Guy West

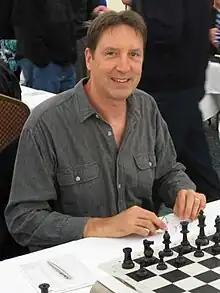
West at the 2012 Queenstown Classic

Guy West (born 7 September 1958) is an Australian chess player who holds the FIDE title of International Master (IM). He is a former Australian Chess Champion.